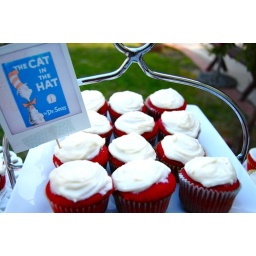
the cat in the hat